Egypt in World War II

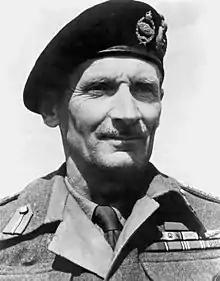
British General Bernard Law Montgomery, victor of El Alamein

By 1944, World War II in North Africa had ended. King Farouk saw this as his chance to strike at Nahhas and the Wafd. The Wafd's message as the nationalist opposition to the British had been tarnished. Though Lampson saw the Wafd as an ally against the young King, he knew that the government had exhausted its mandate. After Nahhas' tour of Egypt, Farouk claimed that he had acted in a semi-royal fashion, saying that "there could not be two kings of Egypt". Lampson remarked, 'God forbid. We have found that one is quite enough.' Relations between the king and Nahhas were beyond repair. On October 6, 1944, Nahhas was dismissed and Ali Maher and Ebeid were released from prison.